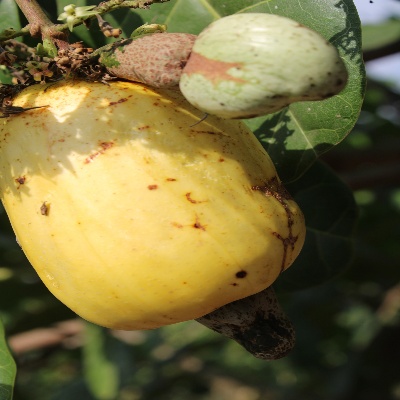
Crop: Cashew
Condition: healthy